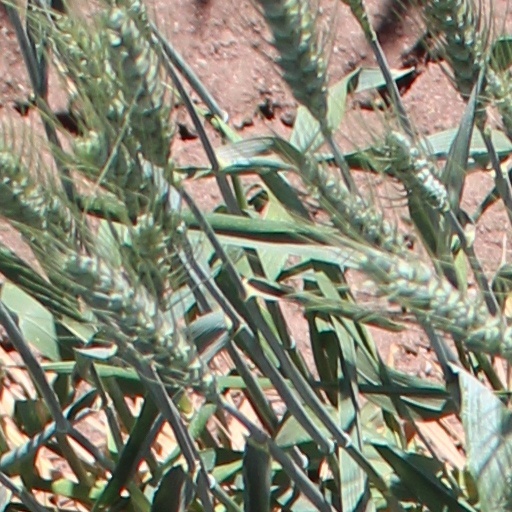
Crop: wheat